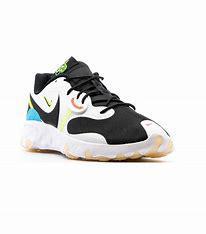
Brand: Nike
Model: Renew Lucent